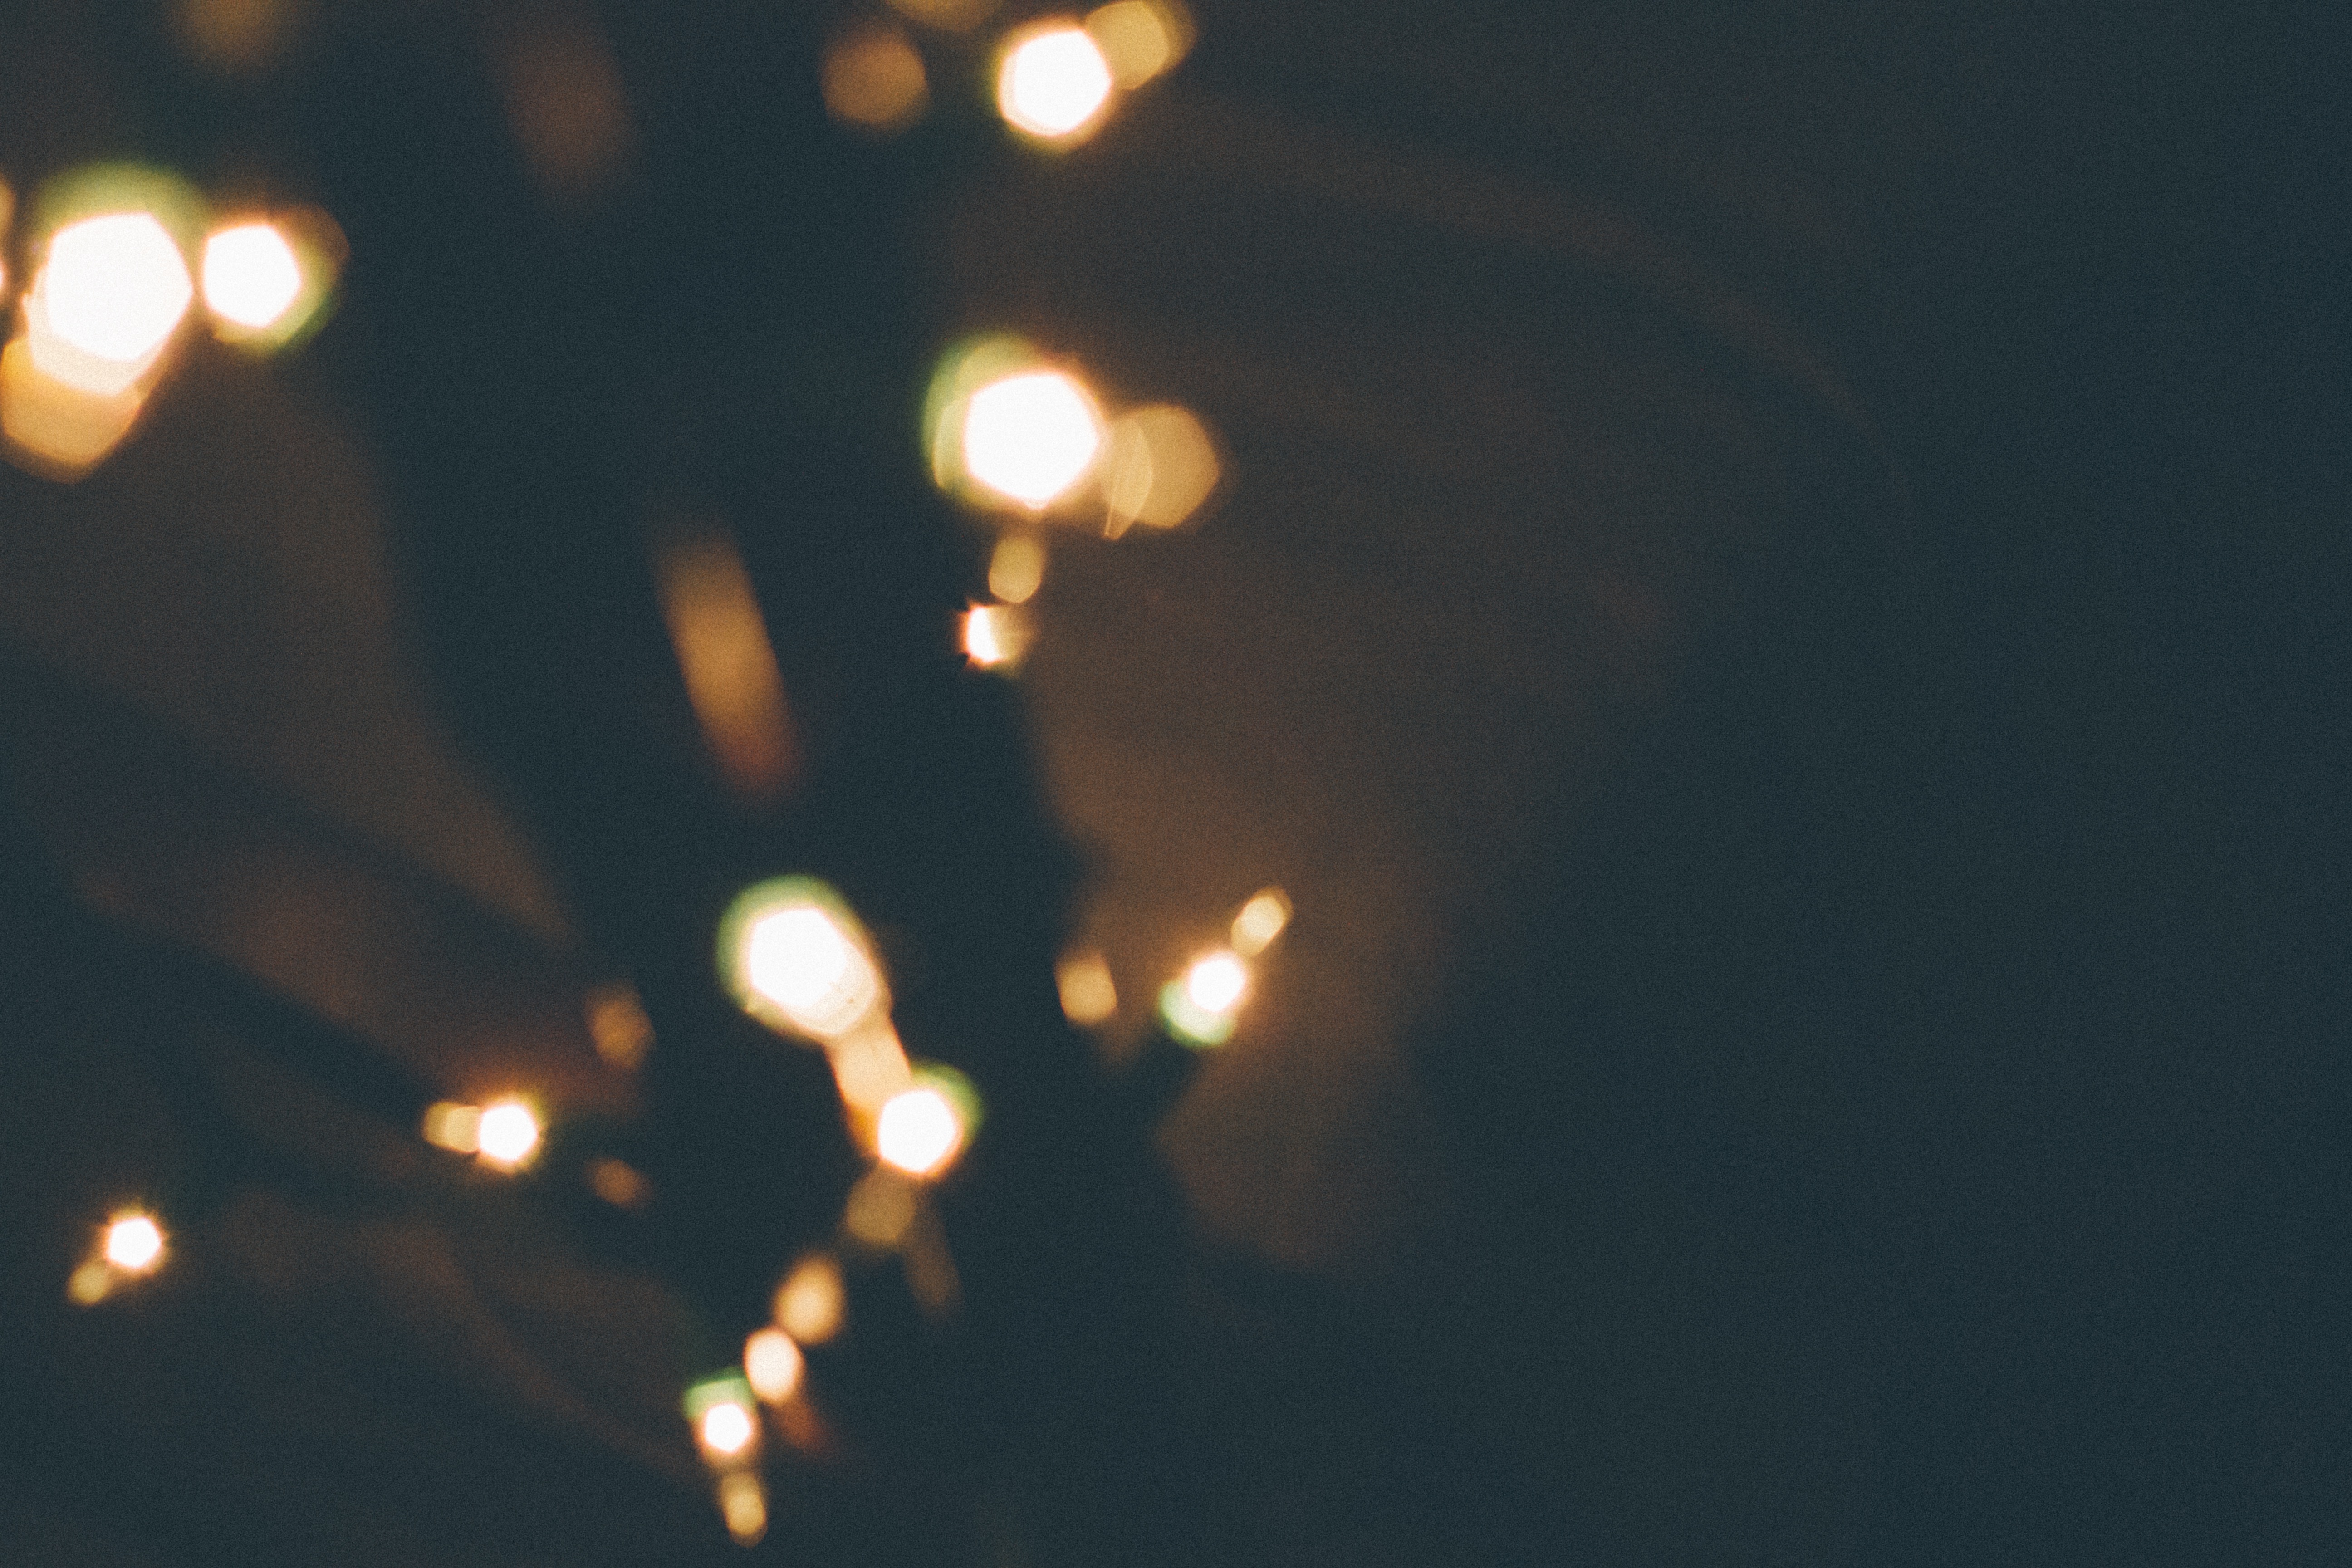
light, night, sunlight, flower, sparkler, reflection, darkness, lighting, circle, macro photography, atmosphere of earth